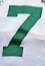
Number: 7